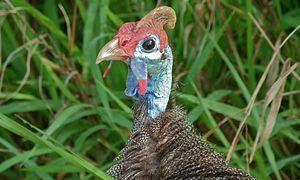
La Pintade de Numidie, aussi appelée pintade commune, pintade mitrée ou pintade sauvage, est une espèce d'oiseaux de la famille des Numididae, l'unique représentante du genre Numida.